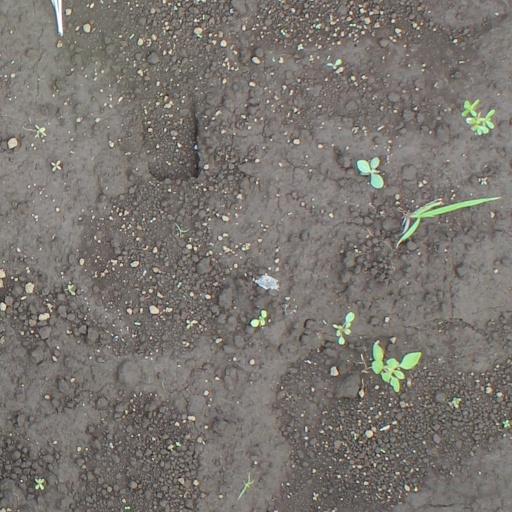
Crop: soybean